4-6-2

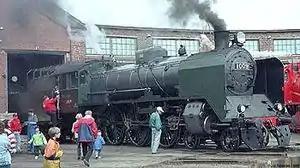
A Finnish "Ukko-Pekka" class Hr1

Between 1926 and 1967, two Pacific tender locomotive classes were built in Czechoslovakia and operated by the Czechoslovak State Railways ("Československé státní dráhy" or ČSD). These were the ČSD Class 387.0 and Class 399.0 express passenger locomotives.